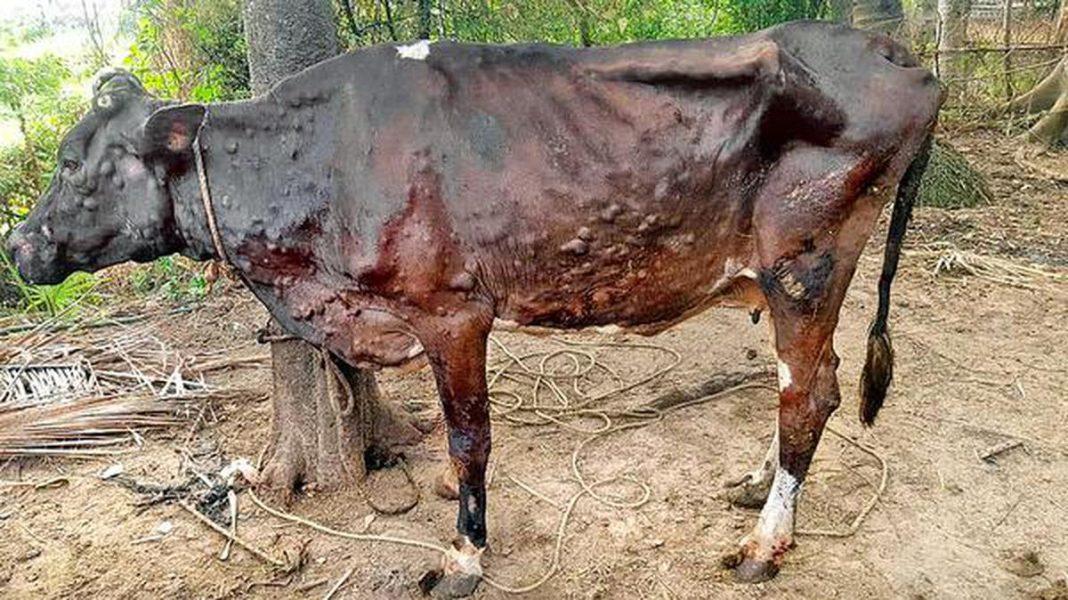
Ngombe mwenye ngozi ya kahawia na nyeusi amefungwa kwenye  mti  kwa kamba shingoni .Mwili wake unaonyesha vidonda na uvimbe sehemu mbalimbali, ishara ya maradhi au majiraha makubwa .Eneo la ardhi ni la mchanga na matawi yaliyo  sambwa na kuna miti ya vichaka  vya  kijani  kwa umbali .Mwonekano wa  ngombe huyu ni hali dhaifu na unaohitaji matibabu.